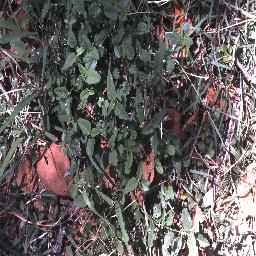
Label: negative